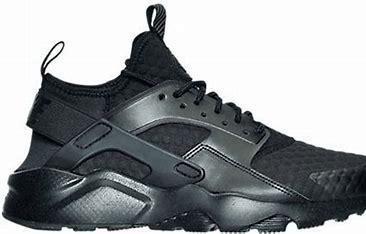
Brand: Nike
Model: Air Huarache Run Ultra